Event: Nepal Earthquake
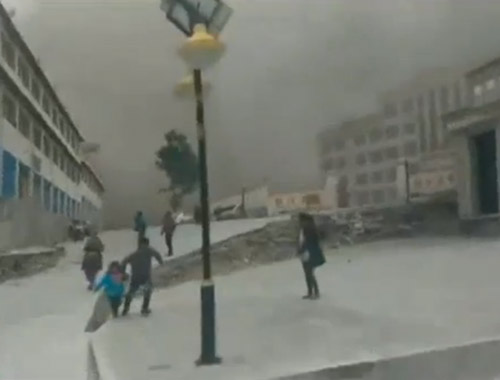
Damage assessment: damage